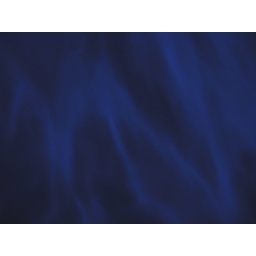
Crazy blue sky in Spokane.